Hydraulic jumps in rectangular channels

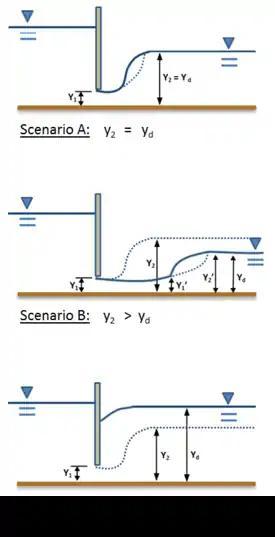
Figure 6: Effect of Tailwater Elevation on Jump Location

In the first situation (Scenario A), the jump is formed right at the apron, as it would if there was no downstream control. However, in the next scenario (Scenario B), the downstream tailwater depth has some control imposed on it such that it is less than the conjugate to y. In this case, the jump travels downstream and initiates at a point where the upstream flow depth (y’) has risen to the conjugate of the new downstream tailwater depth (y). This rise from y to y’ is caused by frictional resistance in the channel; and velocity decrease, the depth increase. In this image, y’ and y’ represent the conjugate depths of the hydraulic jump where y’ assumes the depth of y. In contrast, in the third setup (Scenario C), there is a downstream control that forces the tailwater elevation to a depth above the original conjugate depth. Here, y is greater than the required depth so the jump is pushed upstream. In this scenario, the sluice gate inhibits the movement of the jump upstream so that the upstream conjugate cannot be attained. This leads to a situation known as a submerged or drowned hydraulic jump. These scenarios demonstrate how influential the role of tailwater is to jump formation and location.